Chris Grabenstein

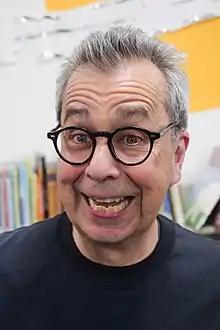
At the Marion Public Library, April 2022

Christopher Grabenstein is an American author. He published his first novel in 2005. Since then he has written novels for both adults and children, the latter often with frequent collaborator James Patterson. He graduated from the University of Tennessee in 1977 with a degree from the College of Communication and Information.